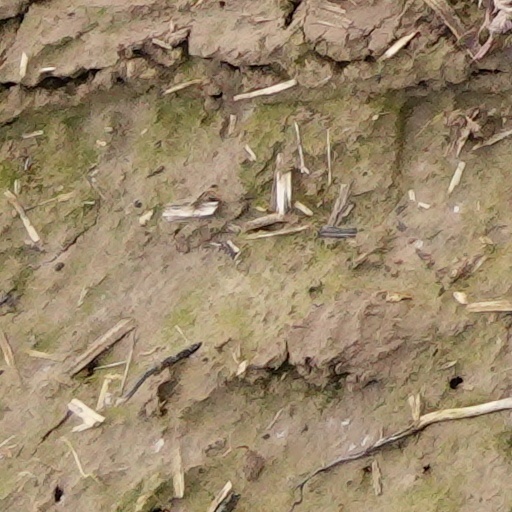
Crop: wheat